Dave Pirner

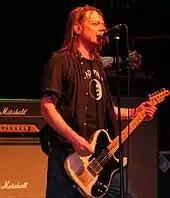
Dave Pirner playing with Soul Asylum in 2016

By 1999, Soul Asylum went into hiatus after making their eighth album "Candy from a Stranger" (1998). After four years, the band reunited and started writing songs in the studio. Bassist Karl Mueller died on June 17, 2005, at the age of 42 from esophageal cancer. About a year after his death, Soul Asylum released "The Silver Lining" on Legacy Recordings, which was dedicated to Mueller. Soul Asylum toured with their new line-up, which consisted of Pirner on guitar and vocals, Dan Murphy on lead guitar, Michael Bland on drums and Tommy Stinson on bass (as well as John Fields standing in on bass and piano for Mueller). A few years later, on July 17, 2012, Soul Asylum released an album titled Delayed Reaction. In 2016, the band released Change Of Fortune and in 2020 released Hurry Up And Wait.